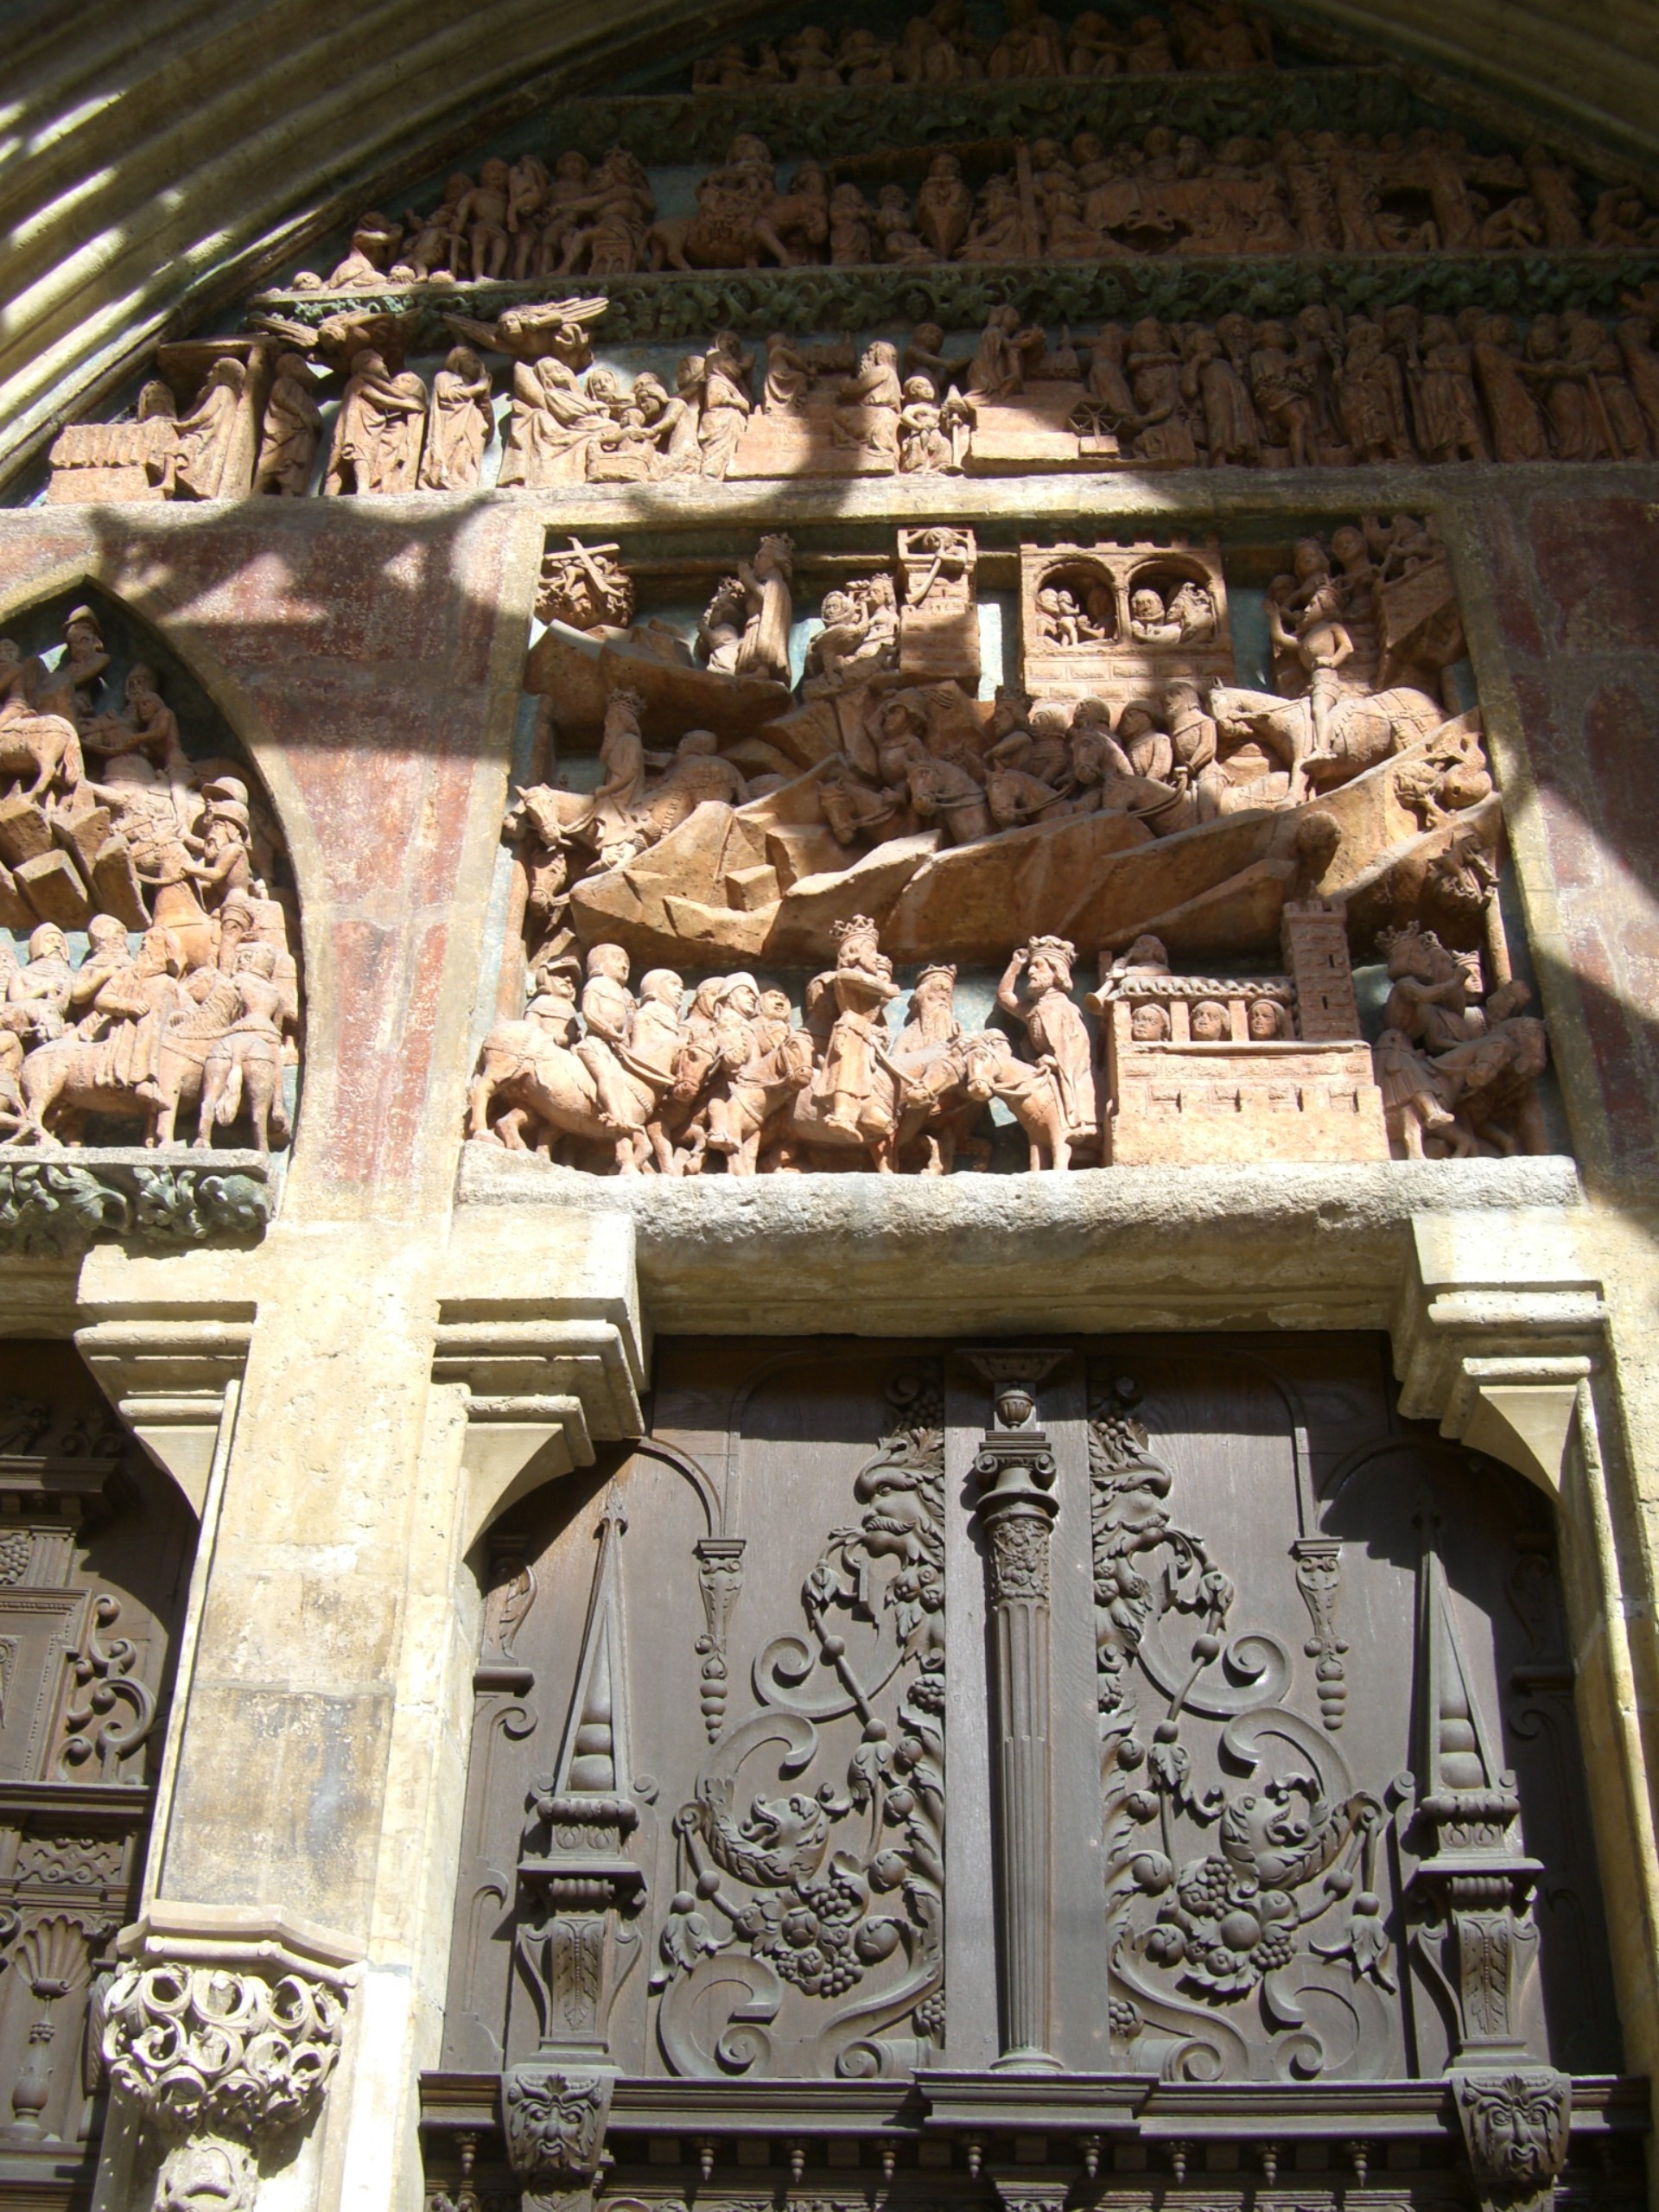
wood, building, monument, statue, arch, pillar, church, door, goal, gothic, sculpture, art, temple, archway, frieze, shrine, carved, carving, relief, input, columnar, wood carving, ulm cathedral, ancient history, southwest portal, tympanon